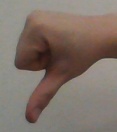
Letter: waw